Eva Riccobono

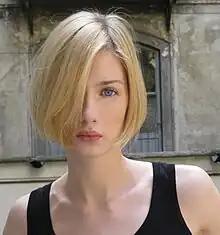

Eva Riccobono (born 7 February 1983 in Palermo) is an Italian model, actress, and television presenter.